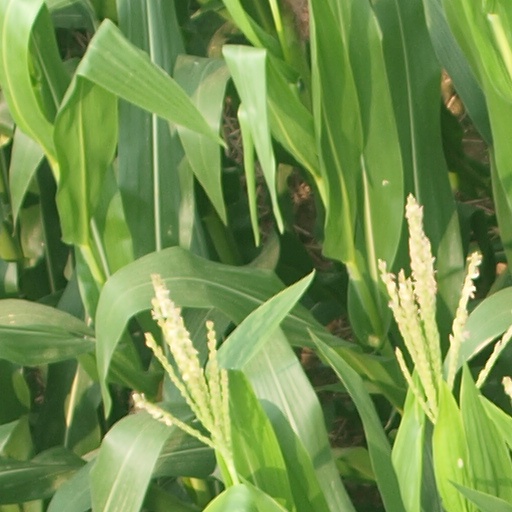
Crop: maize; corn